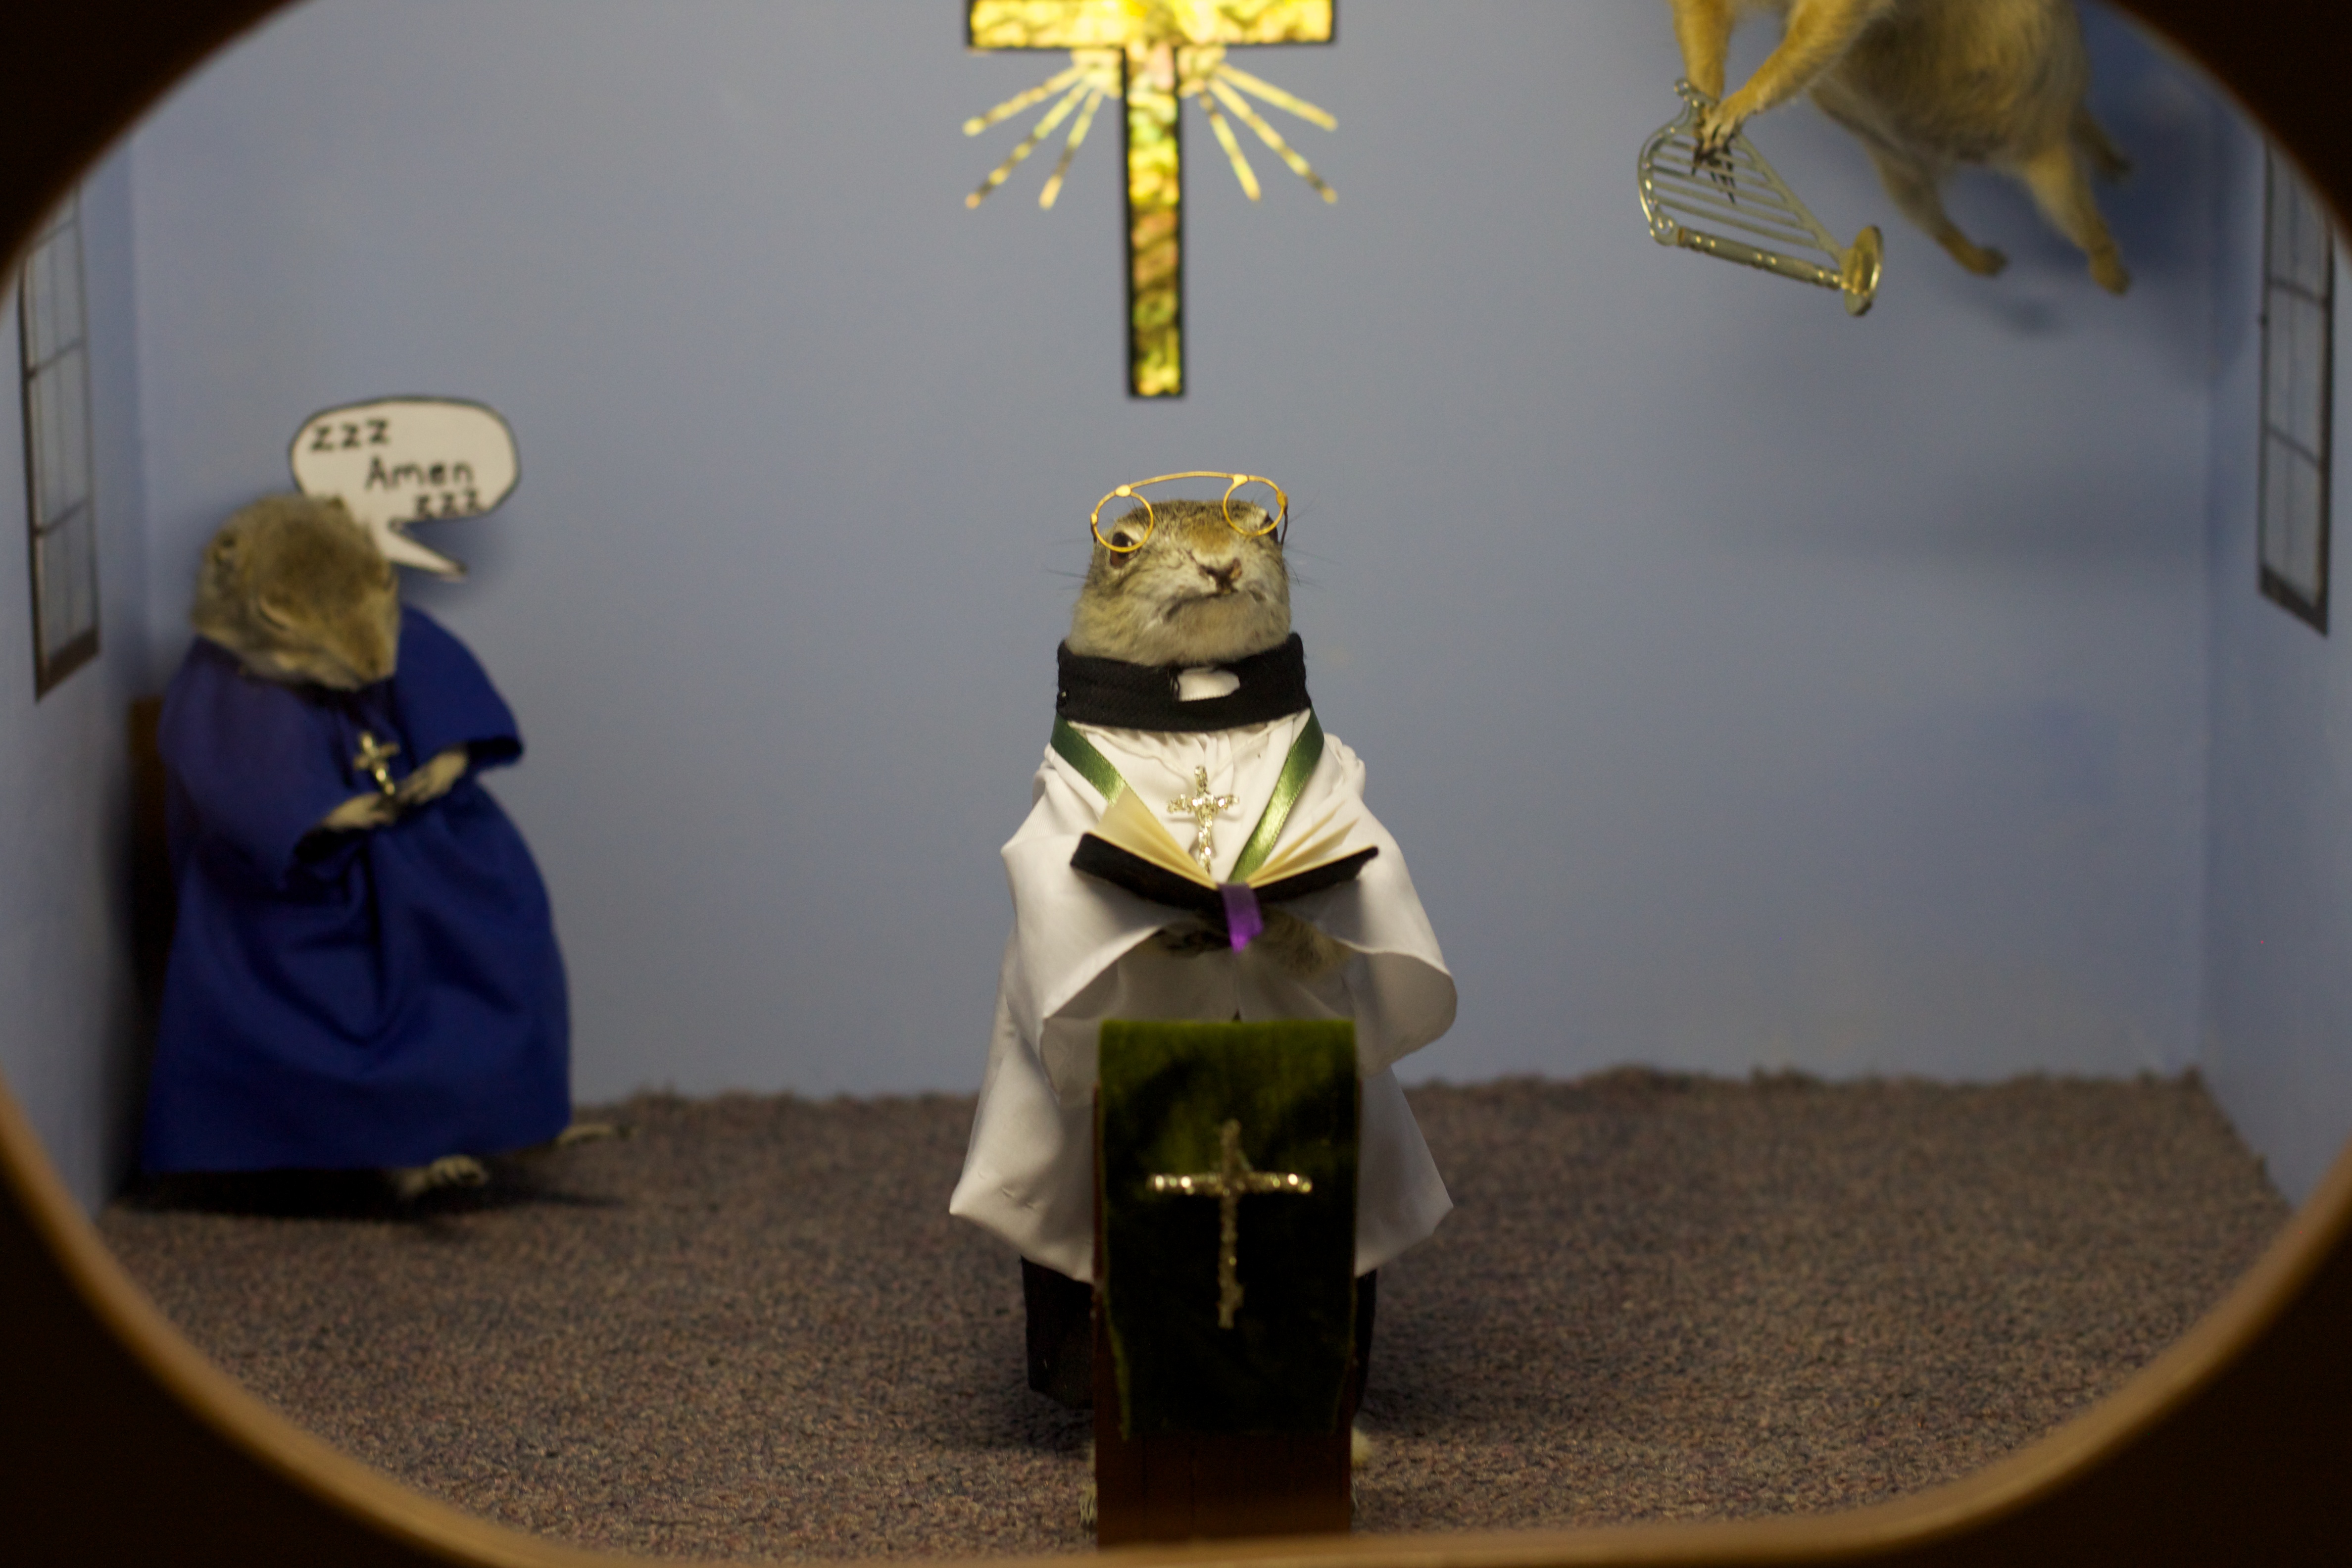
toy, odyssey, hurleylounge, gopher, screenshot